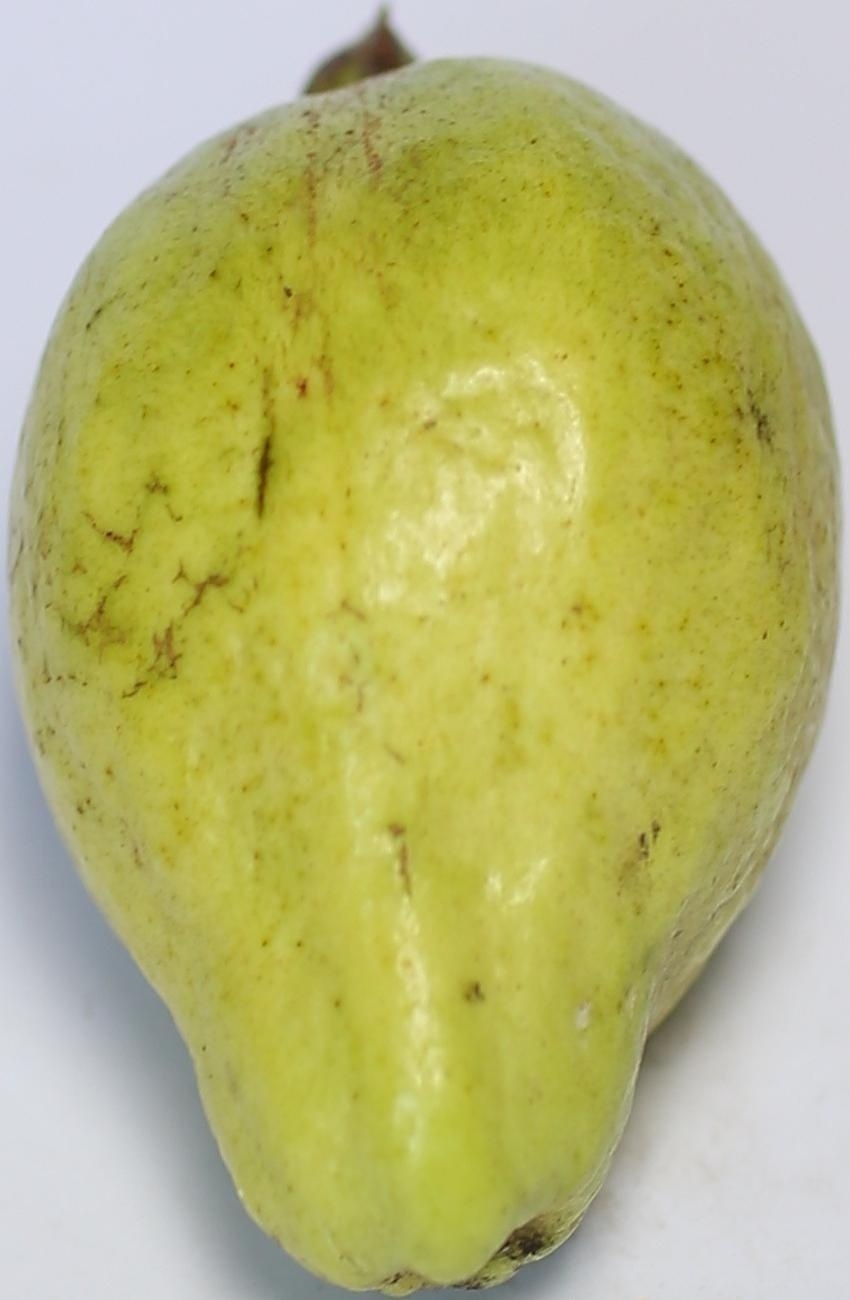
Maturity: mature-green
Variety: thadhrami